Wedding of Nora Robinson and Alexander Kirkman Finlay

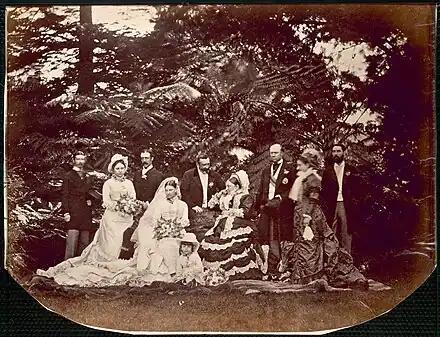
The wedding party. The bride (Nora Robinson) and her mother (Lady Nea Robinson) are seated. Sir Hercules Robinson (the bride's father) stands third from the right; the bride's mother sits fourth from the right; the groom (A.K. Finlay) stands third from the left.

The wedding party consisted of the bride and bride groom, the bridesmaids—Miss Nereda Robinson and Miss Neva St. John—the governor, the Lady Robinson, Captain St. John, A.D.C., Mrs St. John, and H. Littleton, private secretary; Sir John Hay and Lady Hay, Sir George W. Allen and Lady Allen, Sir Alfred and Lady Stephen, Sir George and Lady Innes, Sir William and Lady Manning, Commodore Hoskins, R.N., and several officers of HMS "Wolverine". Commodore Hoskins had married Dorothea Ann Eliza Robinson, daughter of Sir George Stamp Robinson, 7th Baronet (1797–1873). Miss Deas-Thompson was still a parishioner of St James' in 1900.